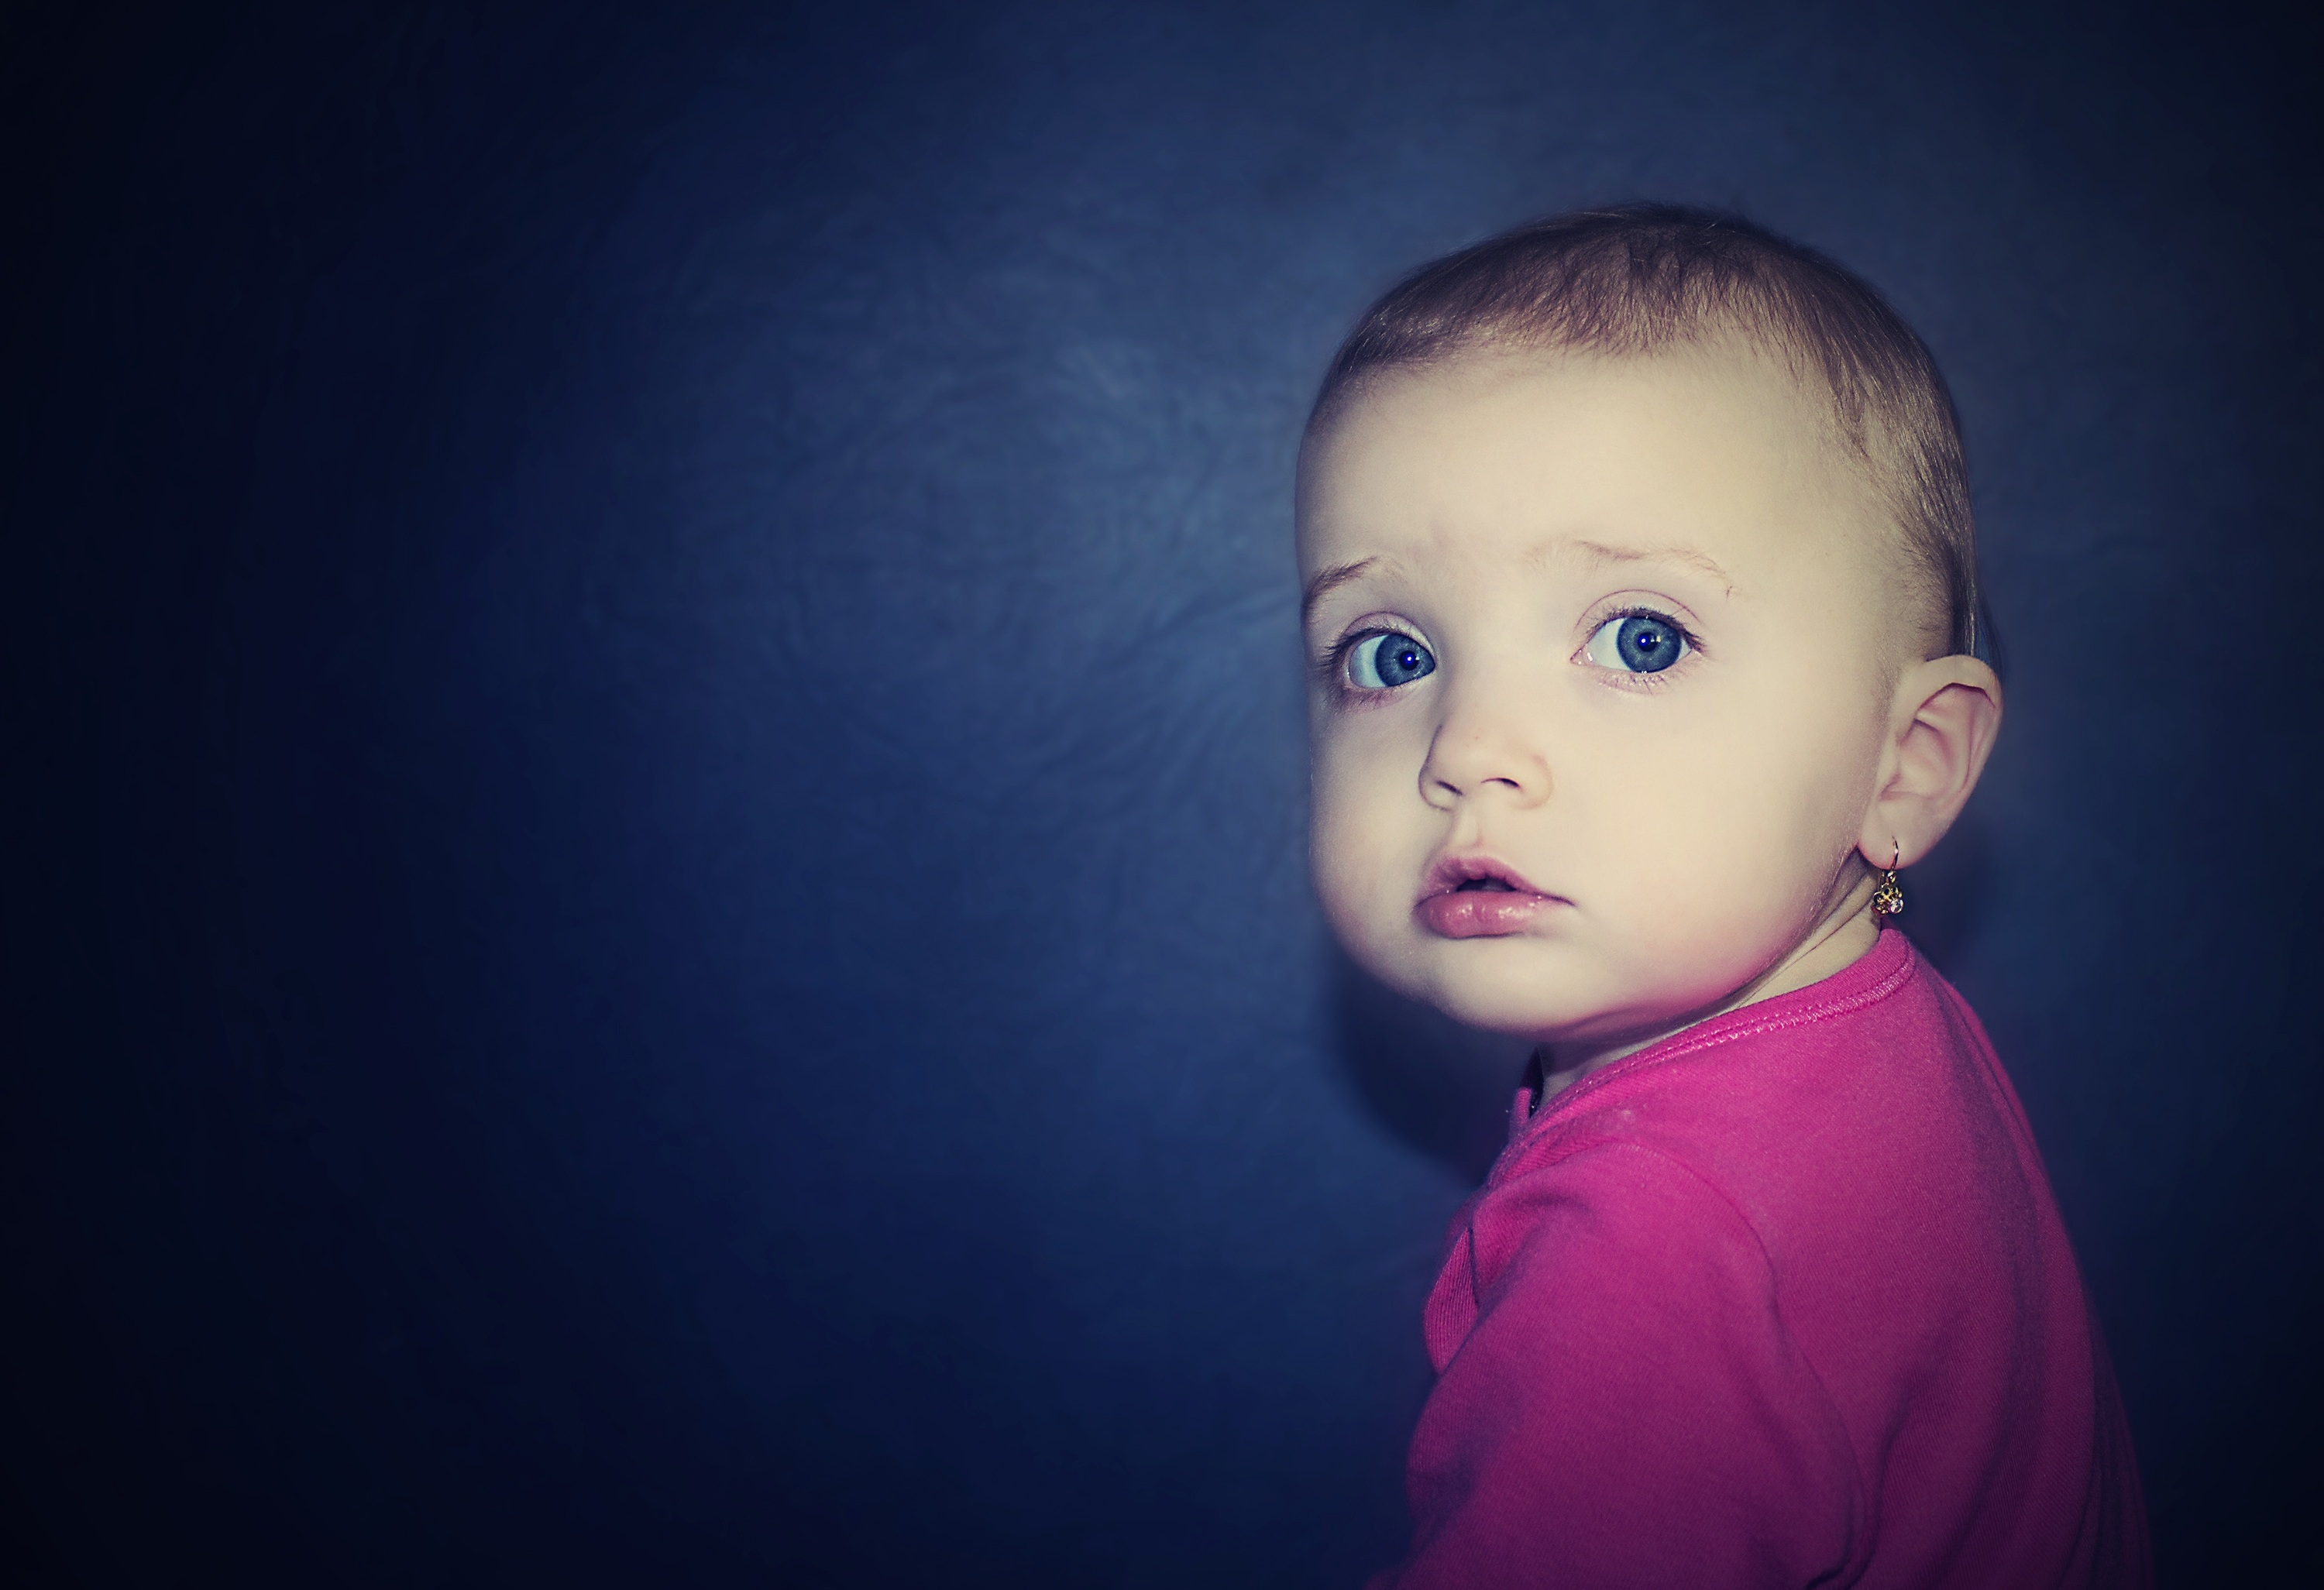
person, light, girl, photography, play, sweet, isolated, portrait, young, color, small, child, darkness, blue, exercise, smile, life, caucasian, cheerful, face, nose, children, fun, one, happy, infant, newborn, toddler, eye, head, little, skin, funny, beauty, beautiful, nice, organ, portrait photography